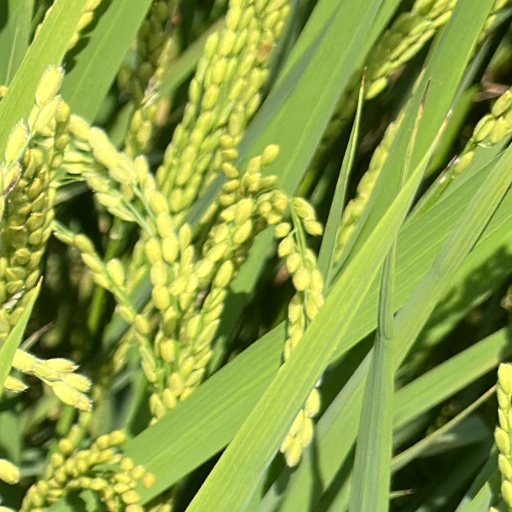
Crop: rice